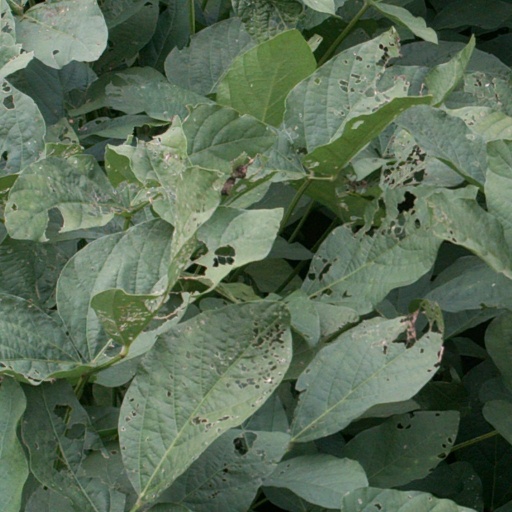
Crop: soybean